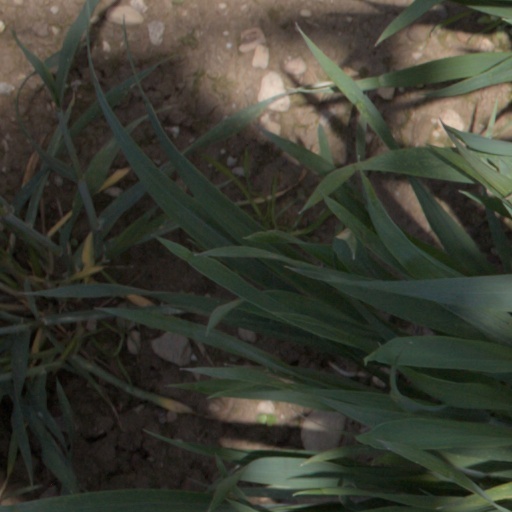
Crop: wheat